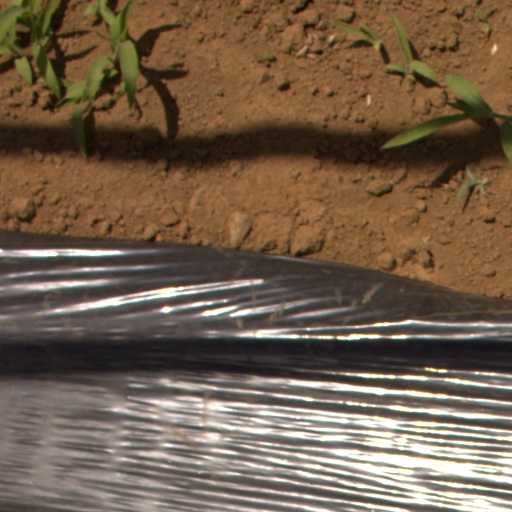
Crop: Jerusalem artichoke